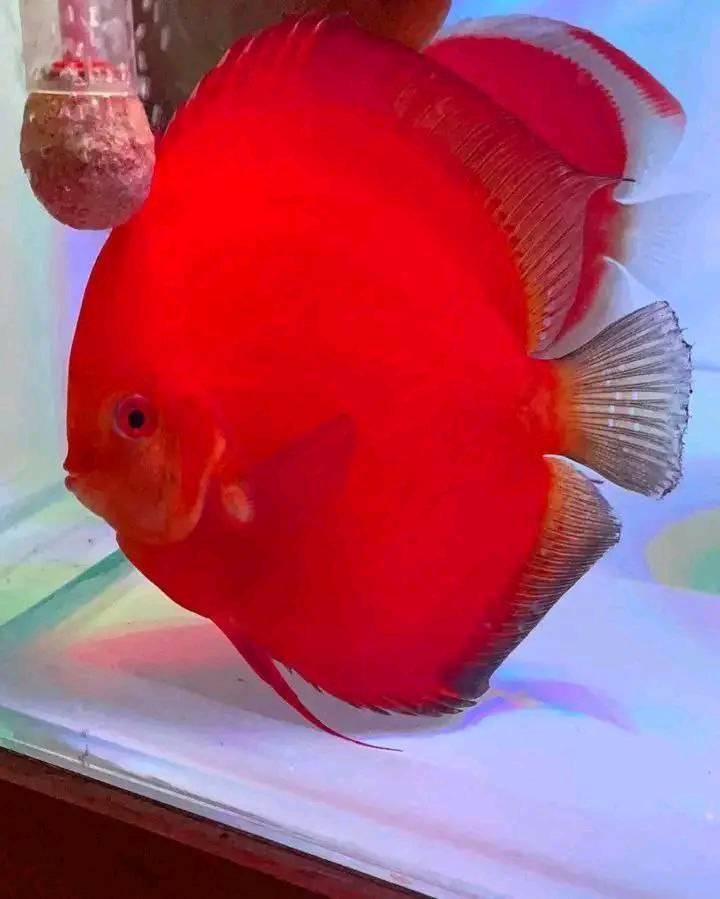
Ufugaji wa samaki wa aina mbalimbali na rangi toafutitofauti, wakiwa katika tanki lililotengenezwa kwa kioo, lenye maji masafi pamoja na mwanga wa kutosha.